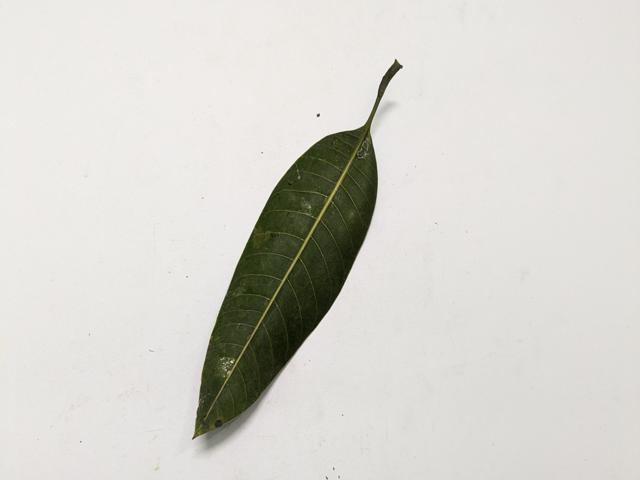
Mango leaf variety: Haribhanga